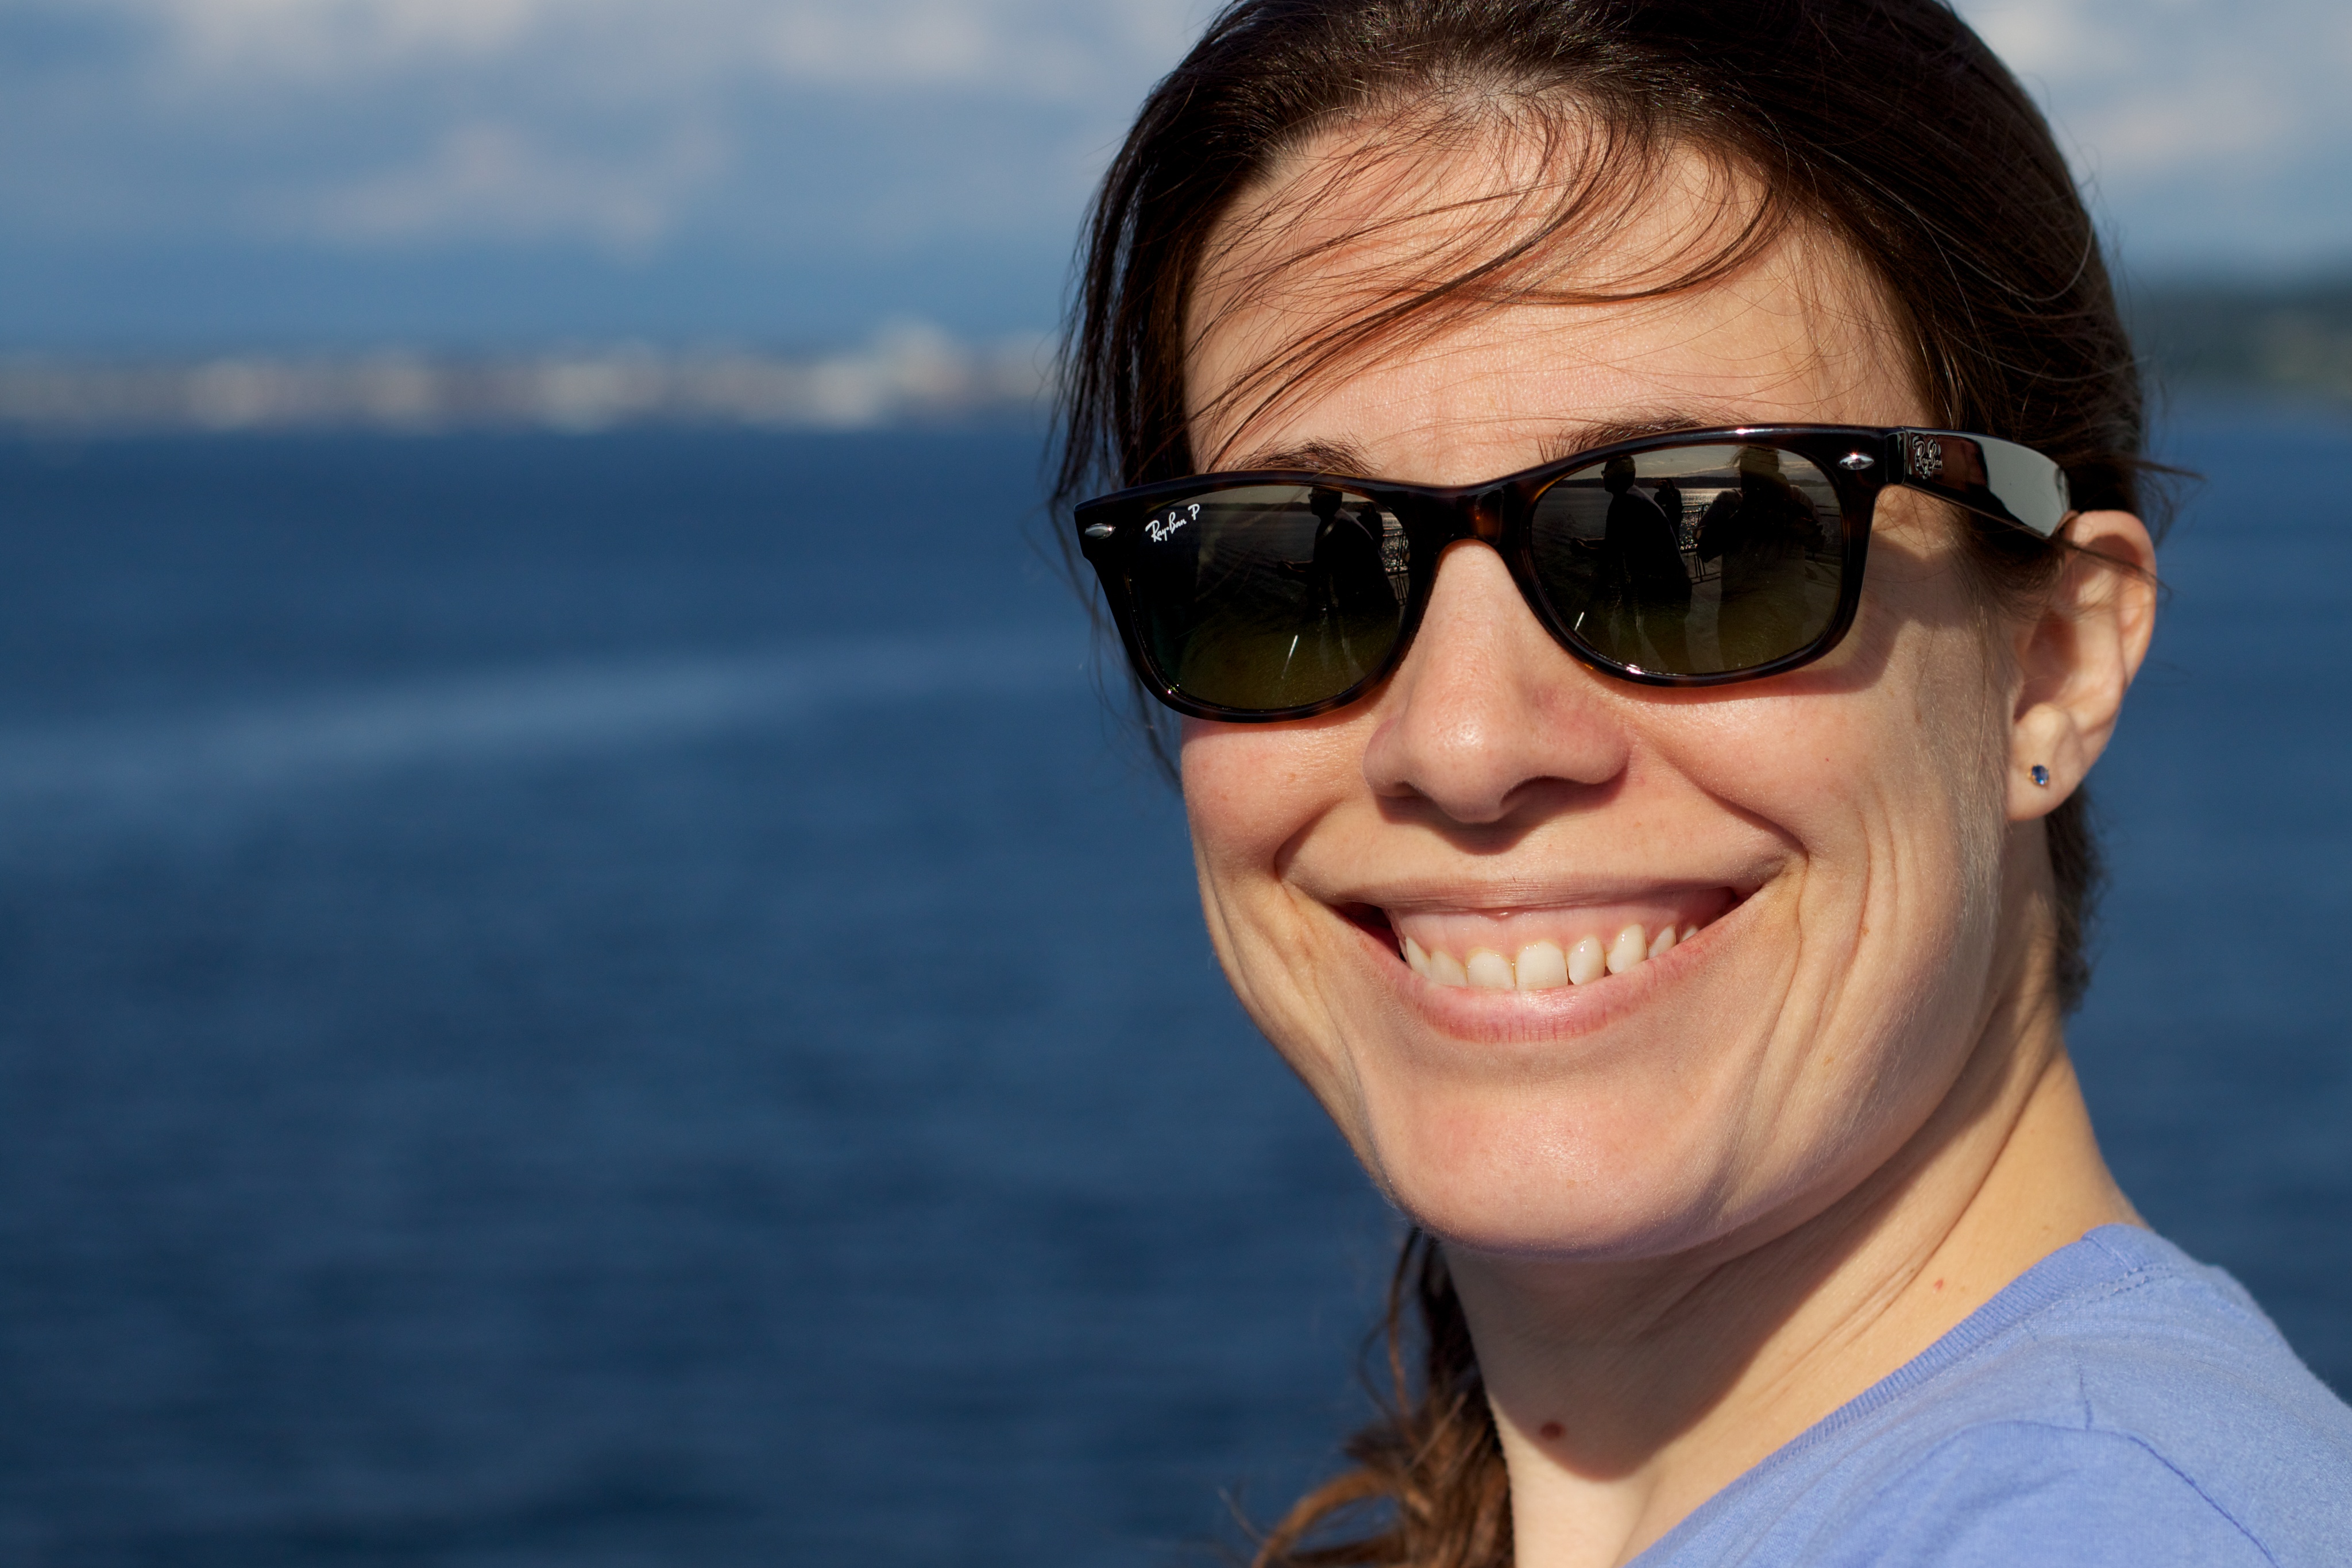
person, portrait, blue, facial expression, hairstyle, smile, washington, sunglasses, eye, glasses, eyewear, odyssey, vision care